Zhao Hong Wenguo

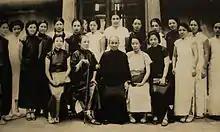
Zhao Hong "Double Gun Grandma" Wenguo, recruiting guerrilla fighters against Japan. Second to the left in the first row is Deng Yingchao, and the first one to the right in the first row is He Xiangning.

In September 1937, Zhao went to Wuhan to organize Anti-Japanese resistance. On her way there, in Henan, she helped two of her daughters set up an Anti-Japanese army named the Anti-Japanese Light Restoration Army, allegedly consisting of 10,000 members, which later tried to joined forces with other Anti-Japanese militias. The Light Restoration Army failed due to divisions in its upper ranks.